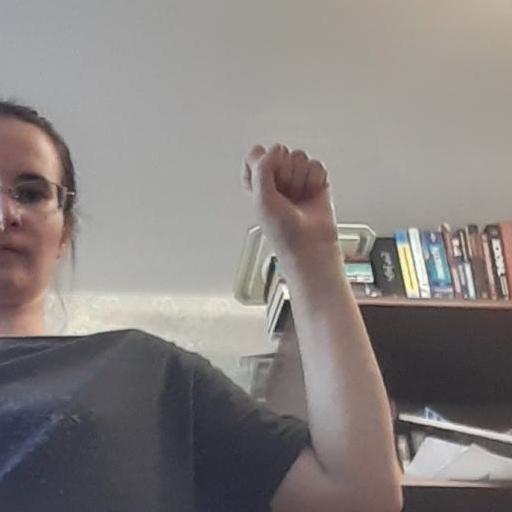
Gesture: fist